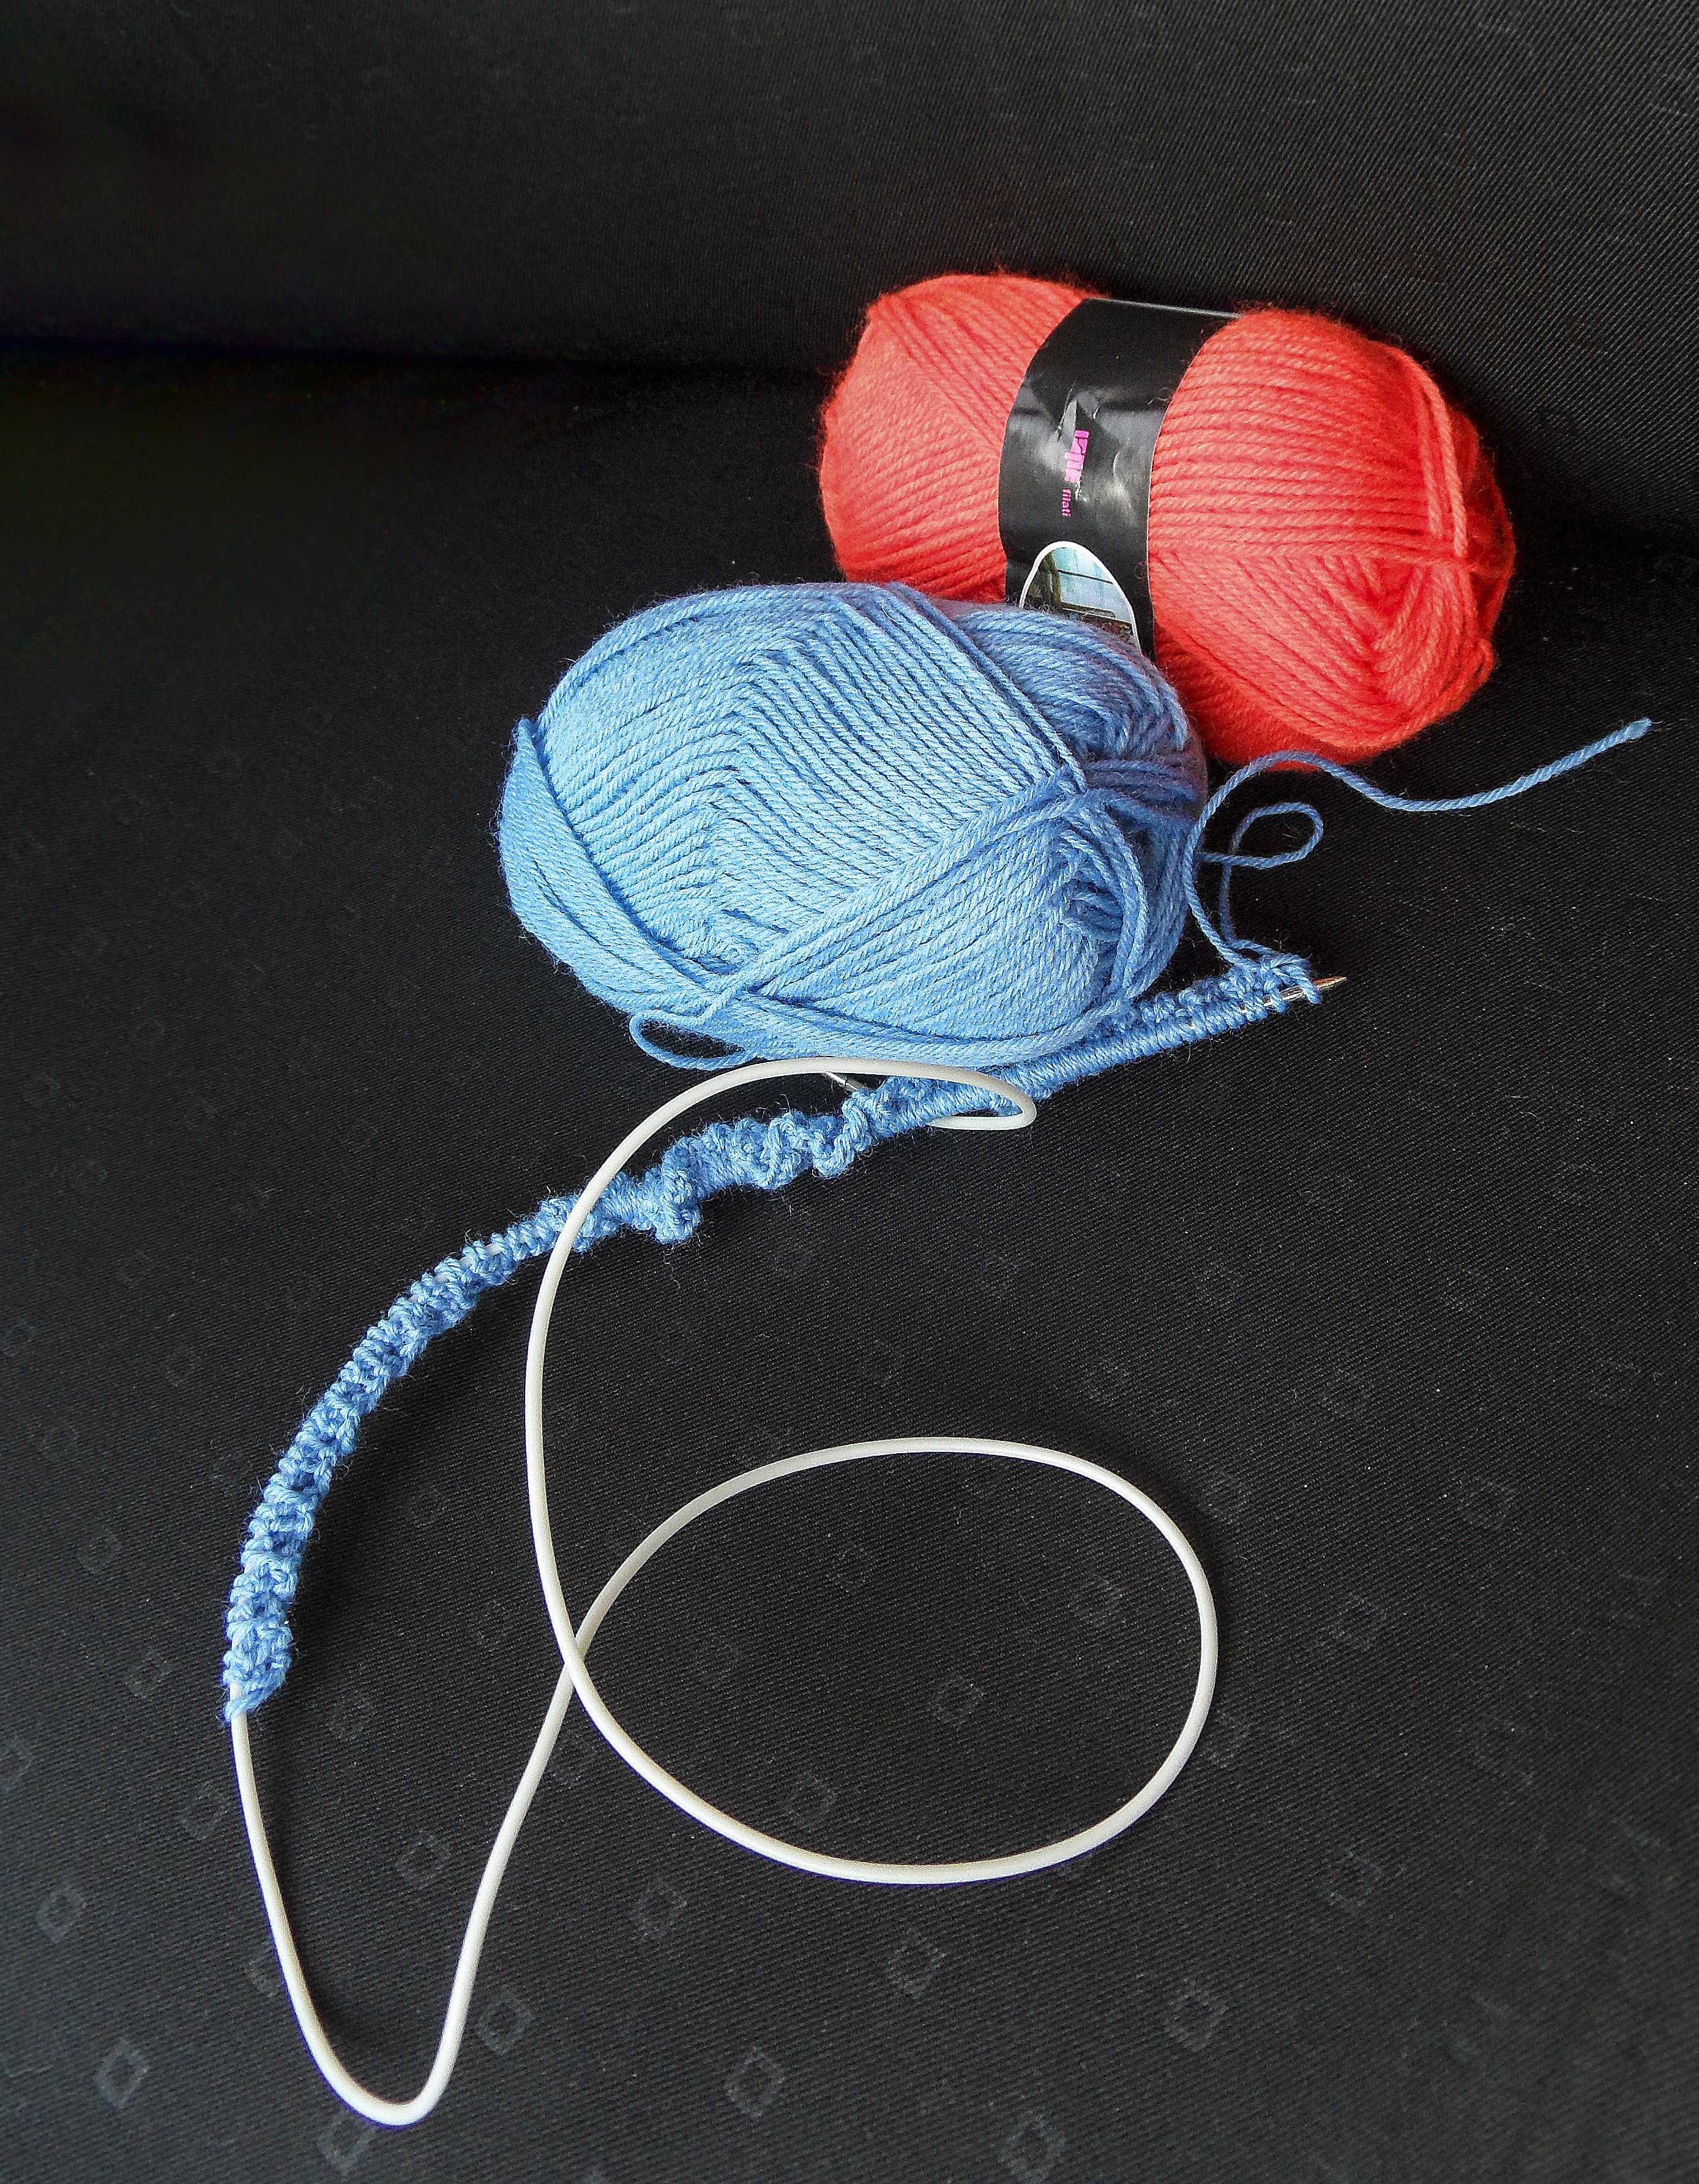
red, blue, material, circle, thread, textile, colors, ball, organ, lana, fashion accessory